Ufa Rail Bridge

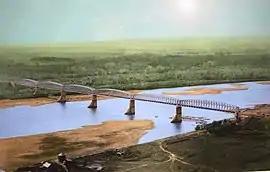

The bridge superstructure was originally designed to consist of six 109-meter (358 ft) bowstring arch through-truss spans over the river channel, supported by steel box girders. The design required precise alignment of the top and bottom components, known as the chords, as well as the inter-chord components, referred to as the web elements. All these components were fabricated from open-hearth steel produced at the Votkinsk Ironworks, now known as the Votkinsk Machine Building Plant, located in Udmurtia. This ironworks has been utilizing open-hearth furnaces since 1871, which enabled the production of railway rails for the national railway network.